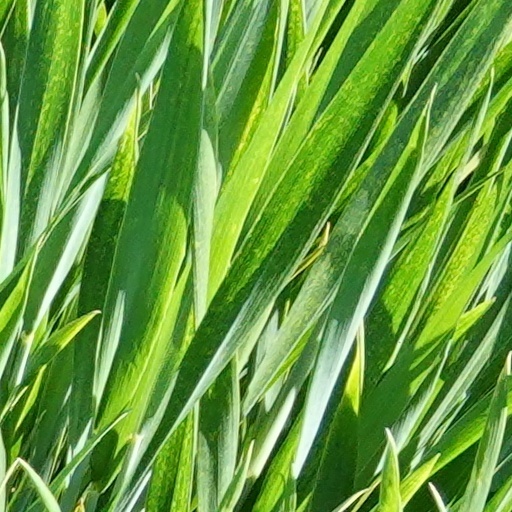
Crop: wheat